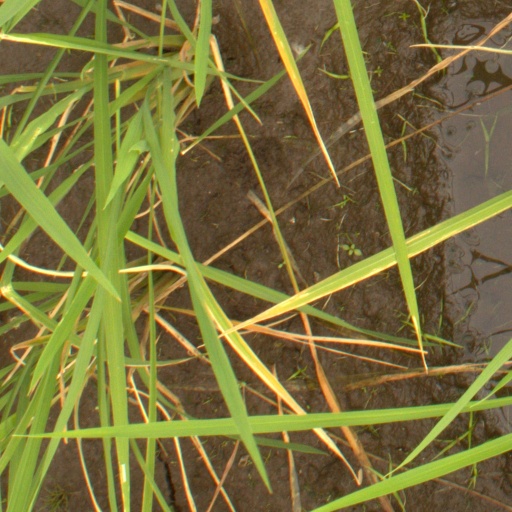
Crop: rice